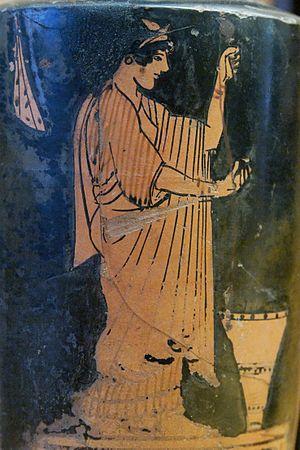
Femme filant
Un oikos — du grec ancien οἶκος, « maison », « patrimoine » — est l'ensemble de biens et d'hommes rattachés à un même lieu d'habitation et de production, une « maisonnée ».